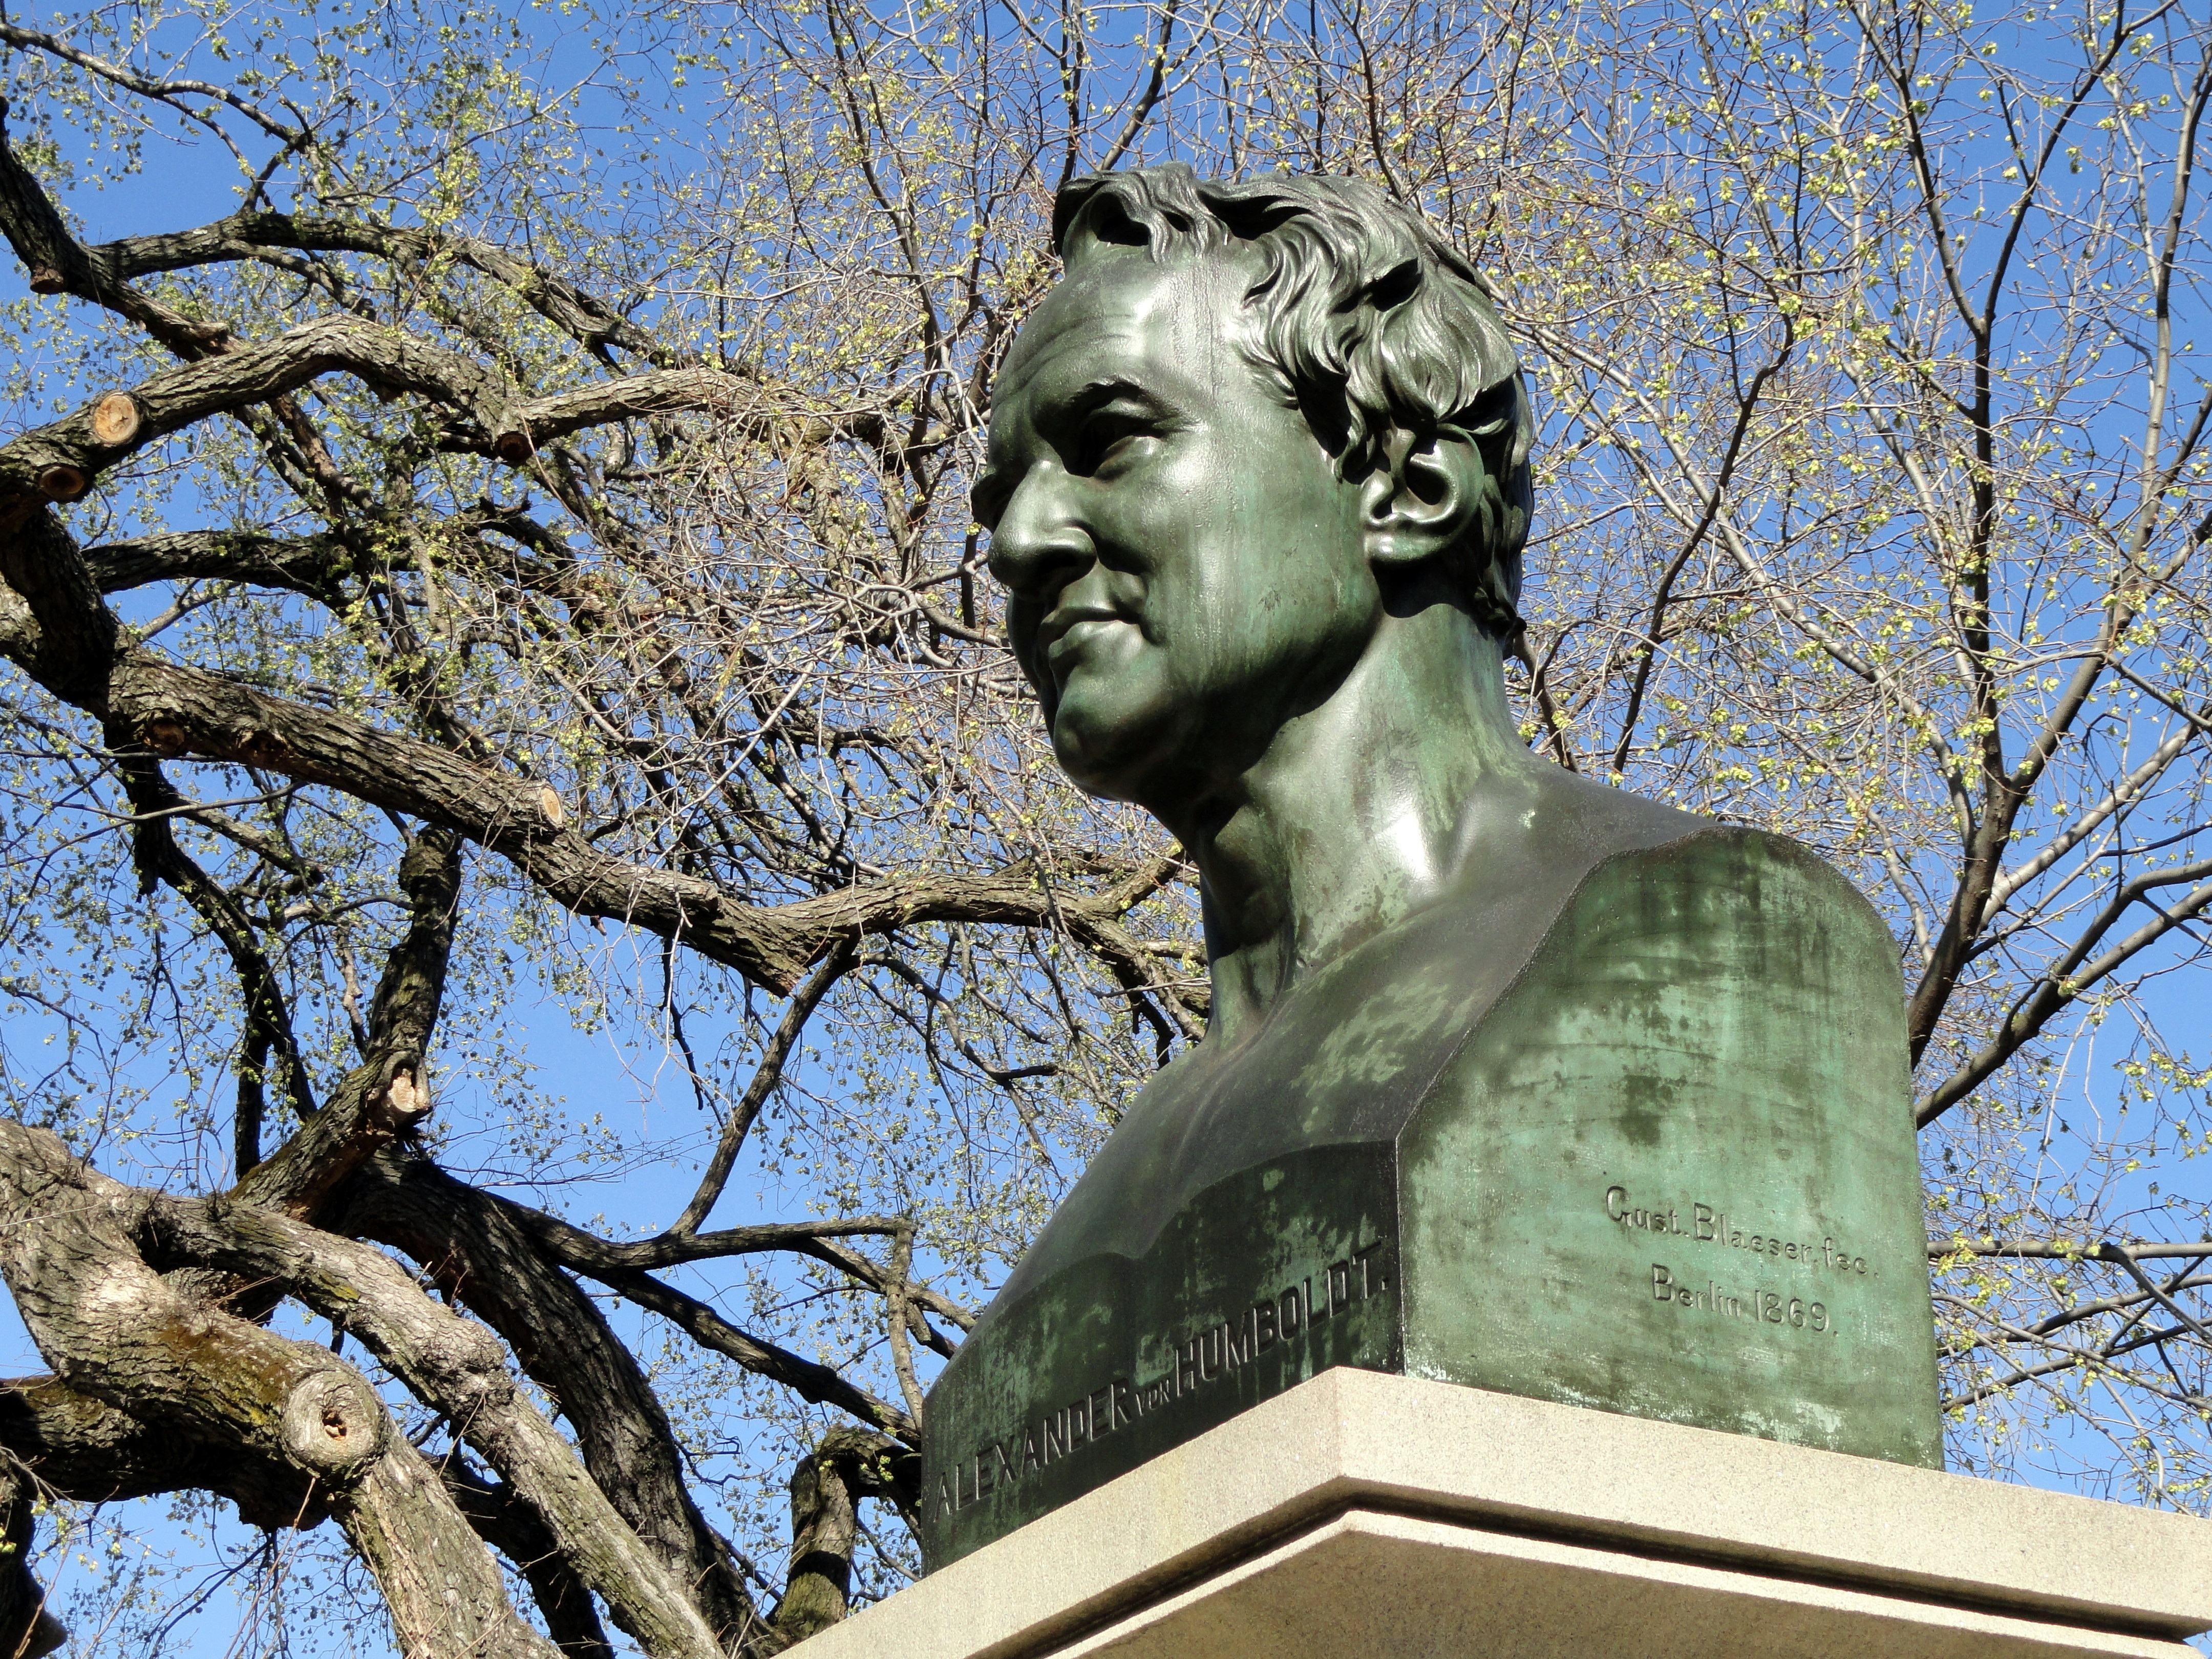
tree, new york, monument, statue, spring, explorer, central park, sculpture, memorial, art, bust, alexander humboldt